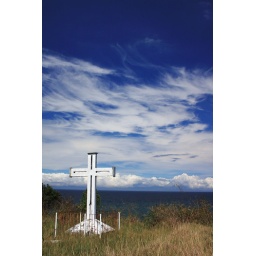
This cross is a landmark/memorial to those who died in a traggic bus accident few yrs ago. .